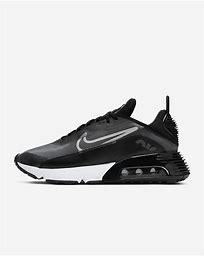
Brand: Nike
Model: Air Max 2090